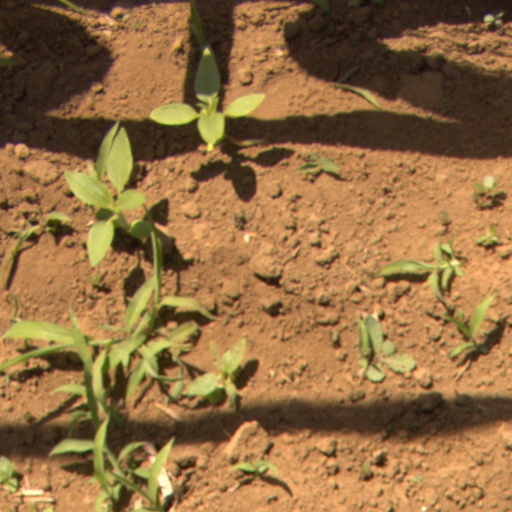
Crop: Jerusalem artichoke